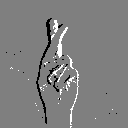
ASL letter: r